Answer in natural language. Consider the 3D positions of the objects in the scene and not just the 2D positions in the image. Is the centerpoint of  brown top white leg dining table at a higher height than gray colour chair  shape square? Choose between the following options: no or yes
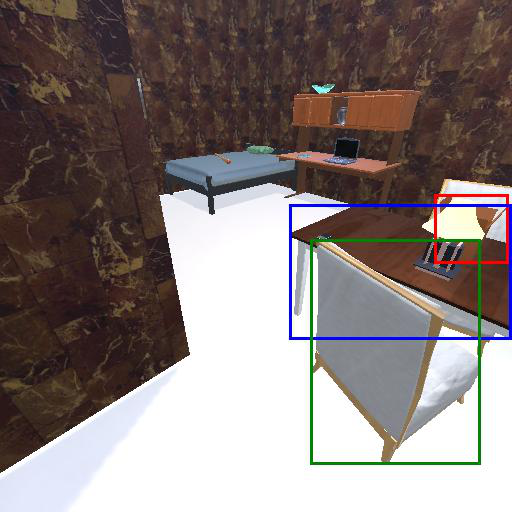
<answer>no</answer>